Almohad campaign against Portugal (1190–1191)

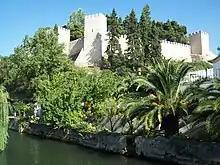
Walls of Torres Novas

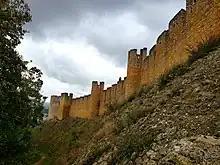
Walls of Tomar

Yaʿqūb al-Manṣūr spent most of 1188–1189 preparing an expedition against Portugal. In September 1189, Silves was captured by King Sancho I of Portugal with help from some crusaders on their way to join the siege of Acre. In April 1190, al-Manṣūr finally launched his invasion. The "Bayān al-mughrib" of Ibn ʿIdhārī reports that around this time he defeated a fleet of northern crusaders near the Strait of Gibraltar, capturing many and receiving praise from the poets.